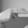
ASL letter: H